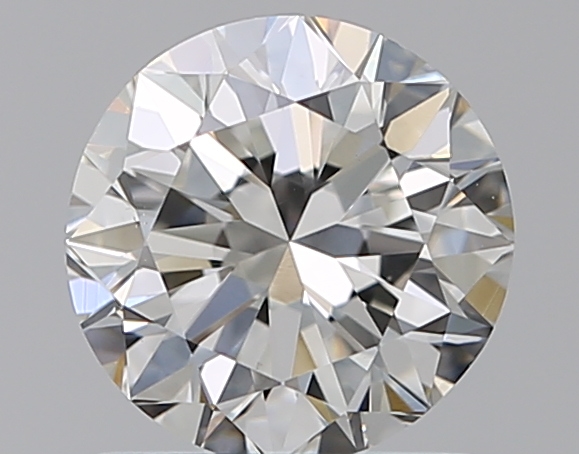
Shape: round
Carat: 1
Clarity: VS1
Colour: H
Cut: GD
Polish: EX
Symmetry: GD
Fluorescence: N
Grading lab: GIA
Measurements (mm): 6.19 x 6.29 x 3.97